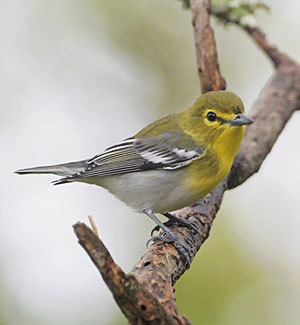
this bird is stark yellow on its throat, eyebrow and chest while it's wings are black and white striped.
small bird with yellow throat and belly, crown is yellowish black, eyebrows are yellow and black beak, tail is black and white color.
this bird has a yellow breast, grey belly, and a pompadour coifthe bird has a bright green covering its nape, back, and breast, with a darker gray along its belly and wings.
this bird is white yellow and brown in color with a stubby beak, and black eye rings.
this bird is yellow with grey and has a very short beak.
a small bird with grey rectrices, yellow throat and grey tarsus and feet and the bill is short and pointed
this small yellow bird has a grey beak and has white and black wings.
this bird is mostly yellow, with grey on the belly and wings.
this bird has wings that are grey and has a yellow belly
Species: Yellow Throated Vireo